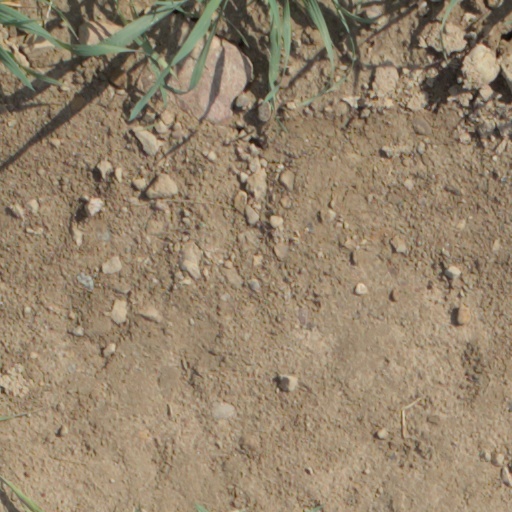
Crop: wheat